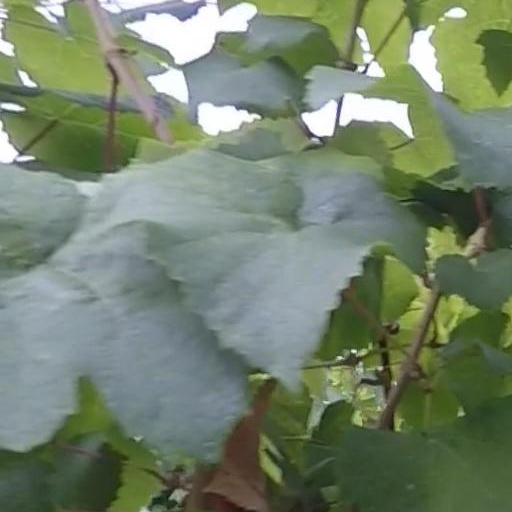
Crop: grape